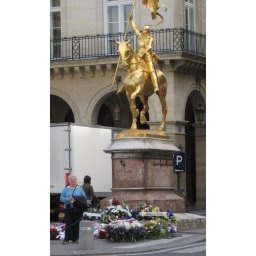
Mom poses in front of golden horse